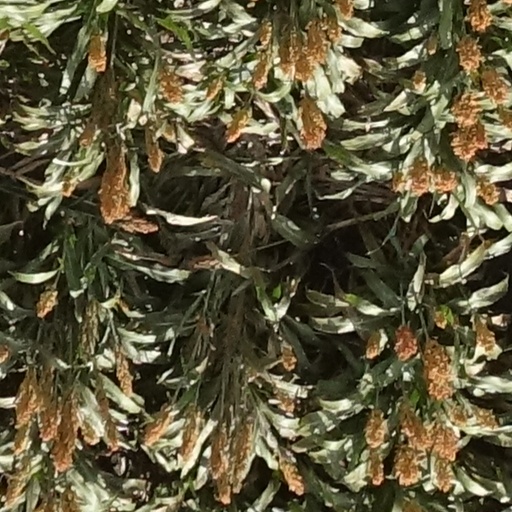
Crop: sorghum